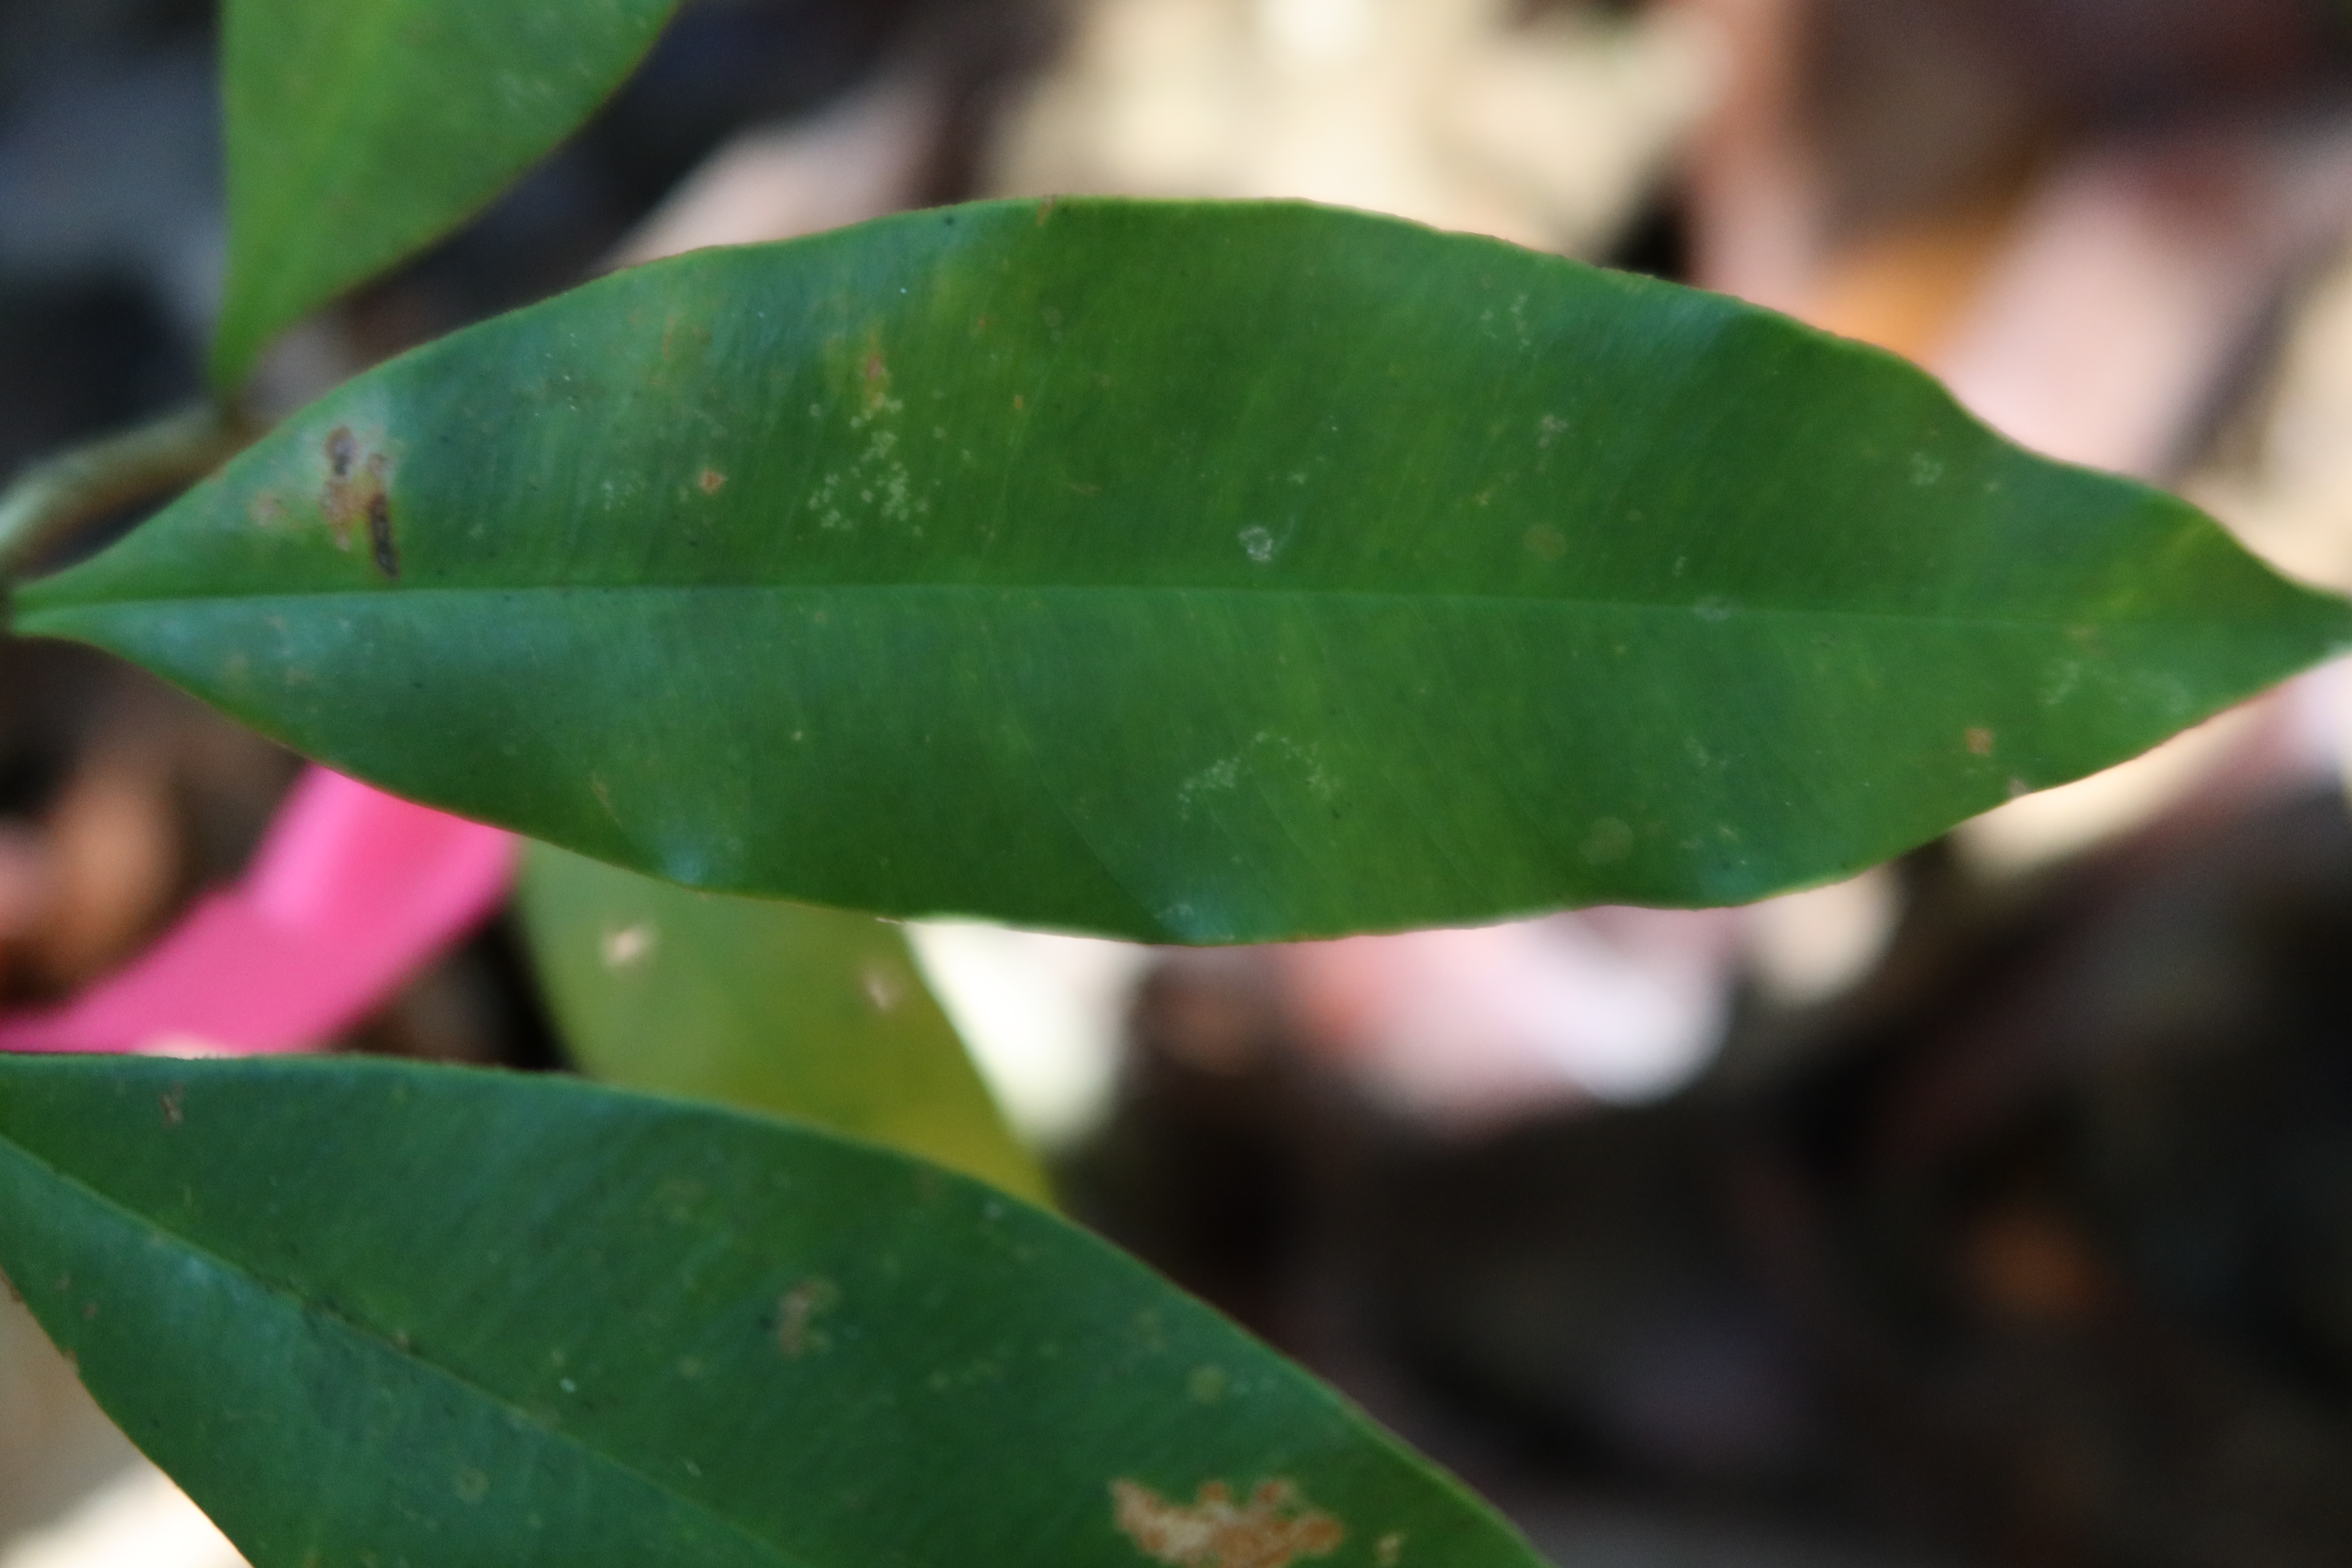
Label: Brown spots